WIBA-FM

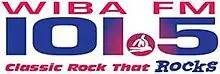
Previous logo

WIBA-FM's current programming includes the Premiere Networks-syndicated "Bob & Tom Show", heard weekdays 6AM-10AM, and "Sixx Sense with Nikki Sixx" in the 7PM-12AM weeknight slot. WIBA-FM also serves as Madison's FM home of Green Bay Packers football and Wisconsin Badgers football and men's basketball, in a simulcast with WIBA (AM).